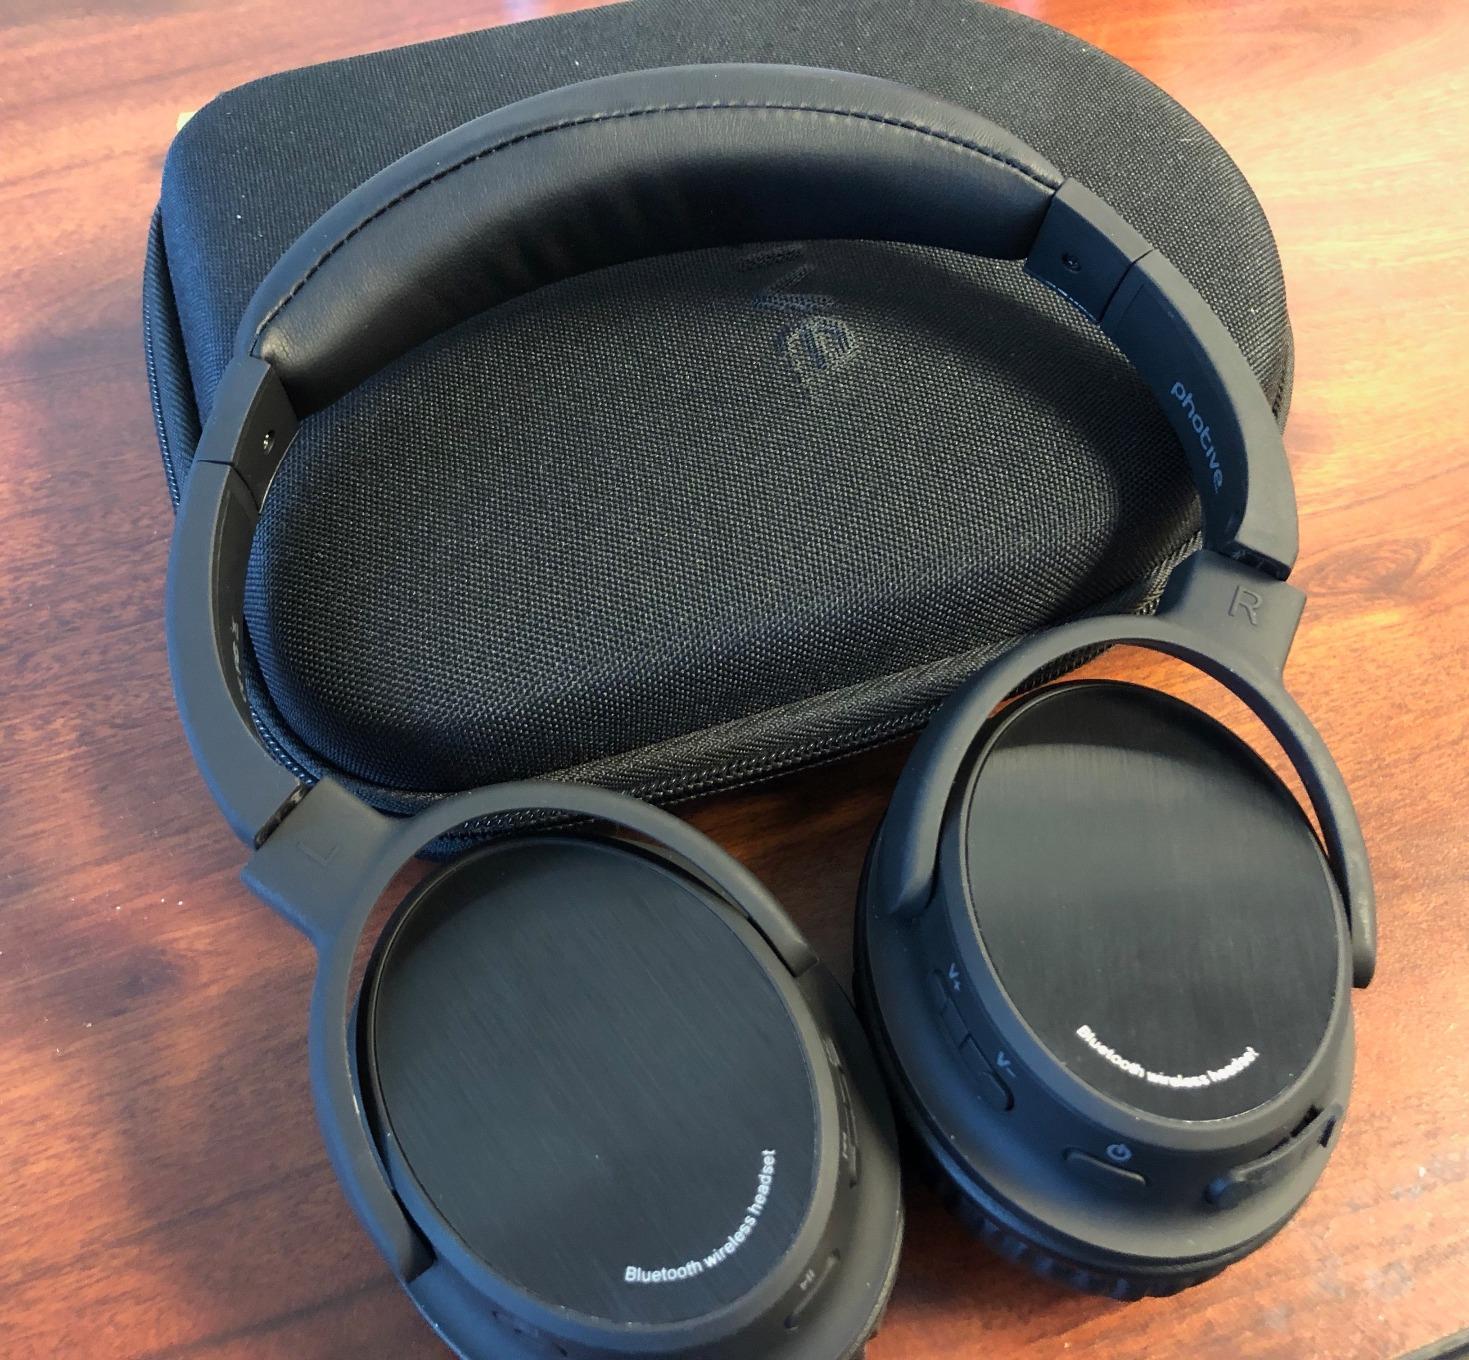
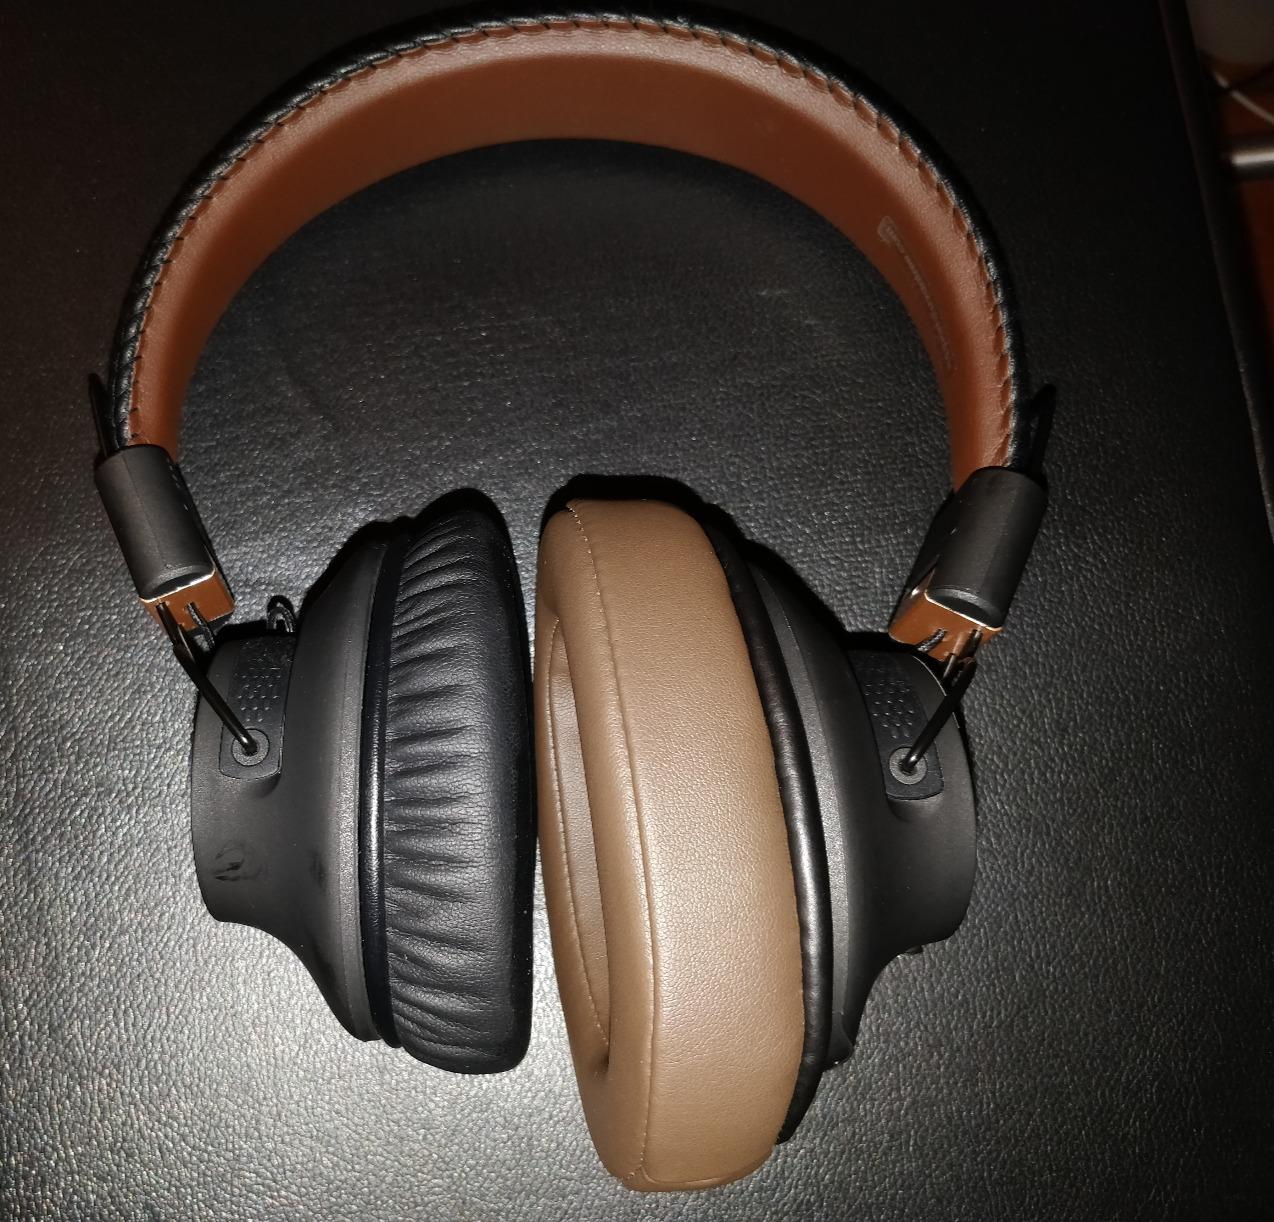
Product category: headphones
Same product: no